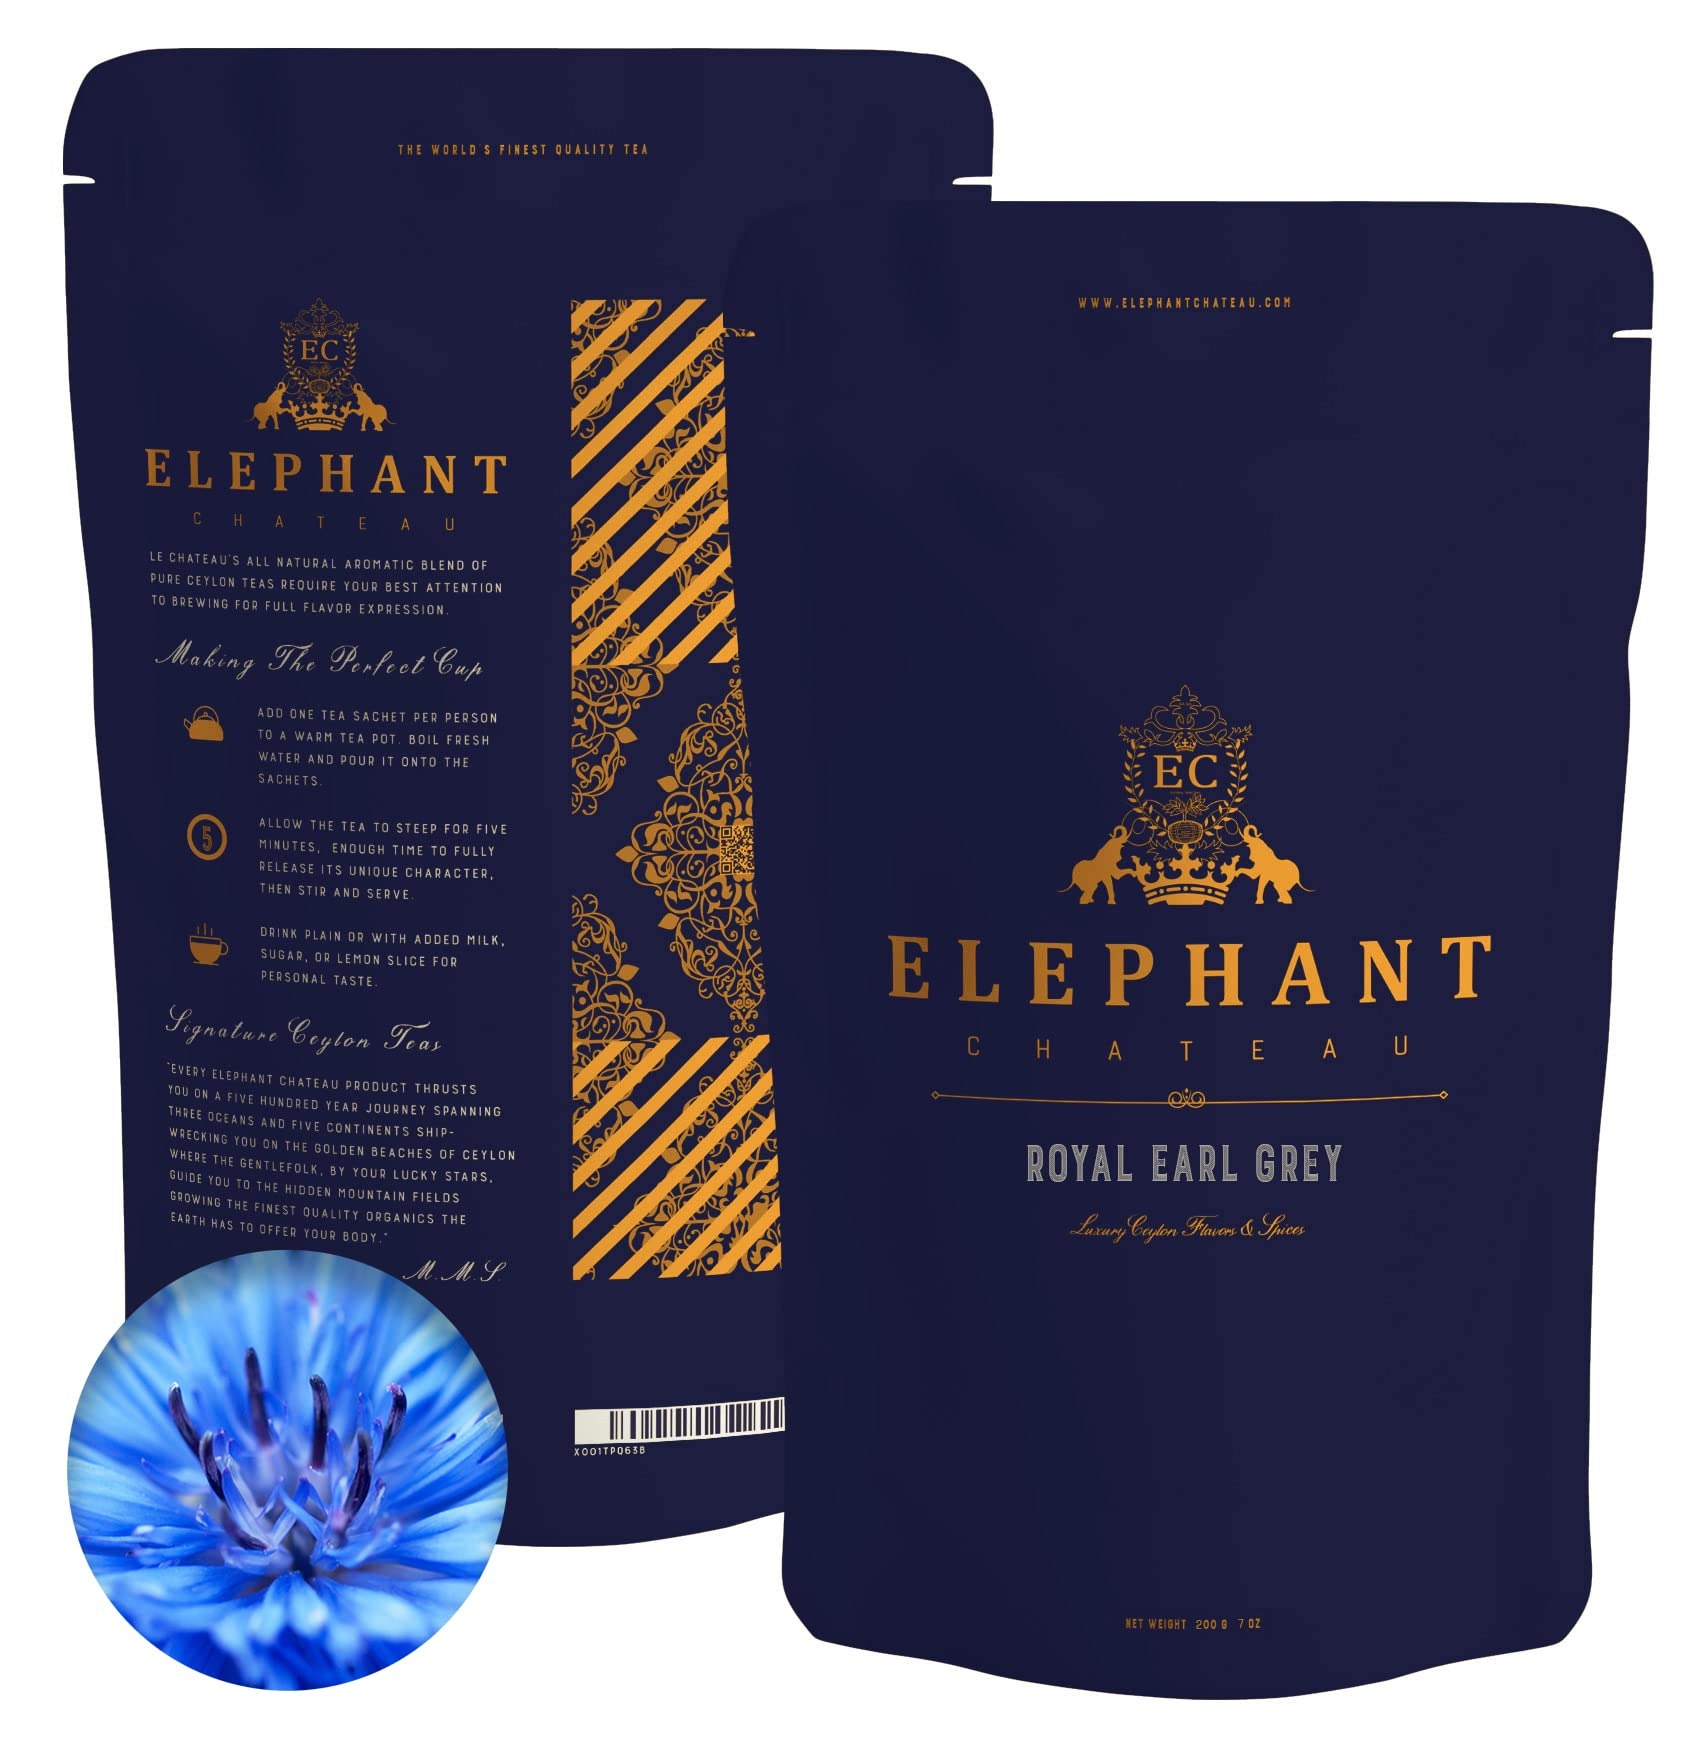
Item Name: Royal Earl Grey Tea (Blue Flower) | 100 Cups | Fresh Cornflowers & Bergamot Oil | Traditional English Style | Delicious & Aromatic Ceylon Flavors | Collectible Gift Tube
Bullet Point 1: ✅ EXQUISITE TRADITIONAL EARL GREY - A special blend of extra special Ceylon tea, zesty bergamot oil and raw sapphire blue cornflowers. Taste only the best in every cup...
Bullet Point 2: ✅ HAND PICKED TEA FOR YOUR ENJOYMENT - Expert tea leaf pluckers and trusted growers select only the finest leaves from the top tea growing regions of Ceylon and deliver them to you. A truly amazing farm to cup journey that results in the freshest and tastiest products possible. No artificial flavors, additives and ingredients.
Bullet Point 3: ✅ 100 CUPS OF CEYLON BREAKFAST & AFTERNOON TEA - Every pack makes 100 cups of tasty hot tea & iced tea, which can be served with milk, sugar and/or lemon slices.
Bullet Point 4: ✅ STRENGTH & CAFFEINE LEVEL - Medium Strength (40-60g Caffeine) Leaves make this the primary breakfast and afternoon teatime choice for tea connoisseurs & experienced tea drinkers around the world (Same week delivery to 190+ countries).
Bullet Point 5: ✅ TRULY THE FINEST IN THE WORLD - At Elephant Chateau, we know the best of the best, we've worked with the finest traditional Ceylon farmers for centuries and now offer these luxury teas, spices & ingredients directly to you without delay or middlemen. You may be surprised by the remarkable difference in quality, taste, and freshness when comparing our teas to other brands.
Product Description: Delicious & Aromatic Ceylon Blue Flower Earl Grey Tea.
Value: 7.0548
Unit: Ounce

Price: 25.97